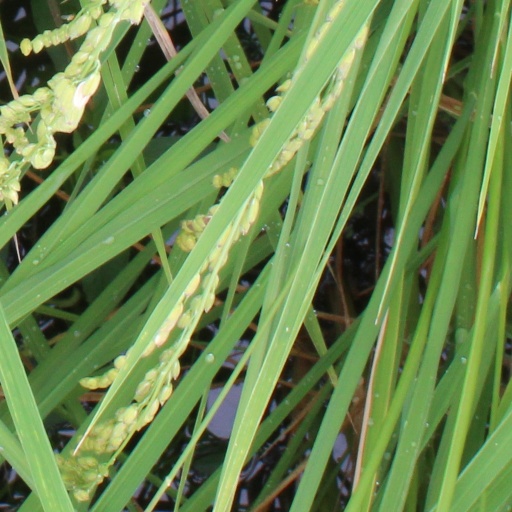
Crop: rice